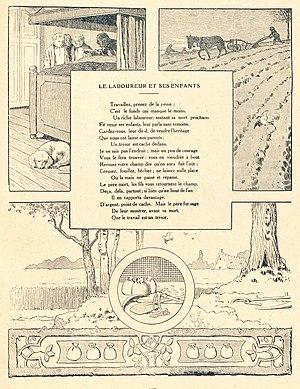
Le Laboureur et ses enfants est la neuvième fable du livre V de Jean de La Fontaine situé dans le premier recueil des Fables de La Fontaine, édité pour la première fois en 1668.